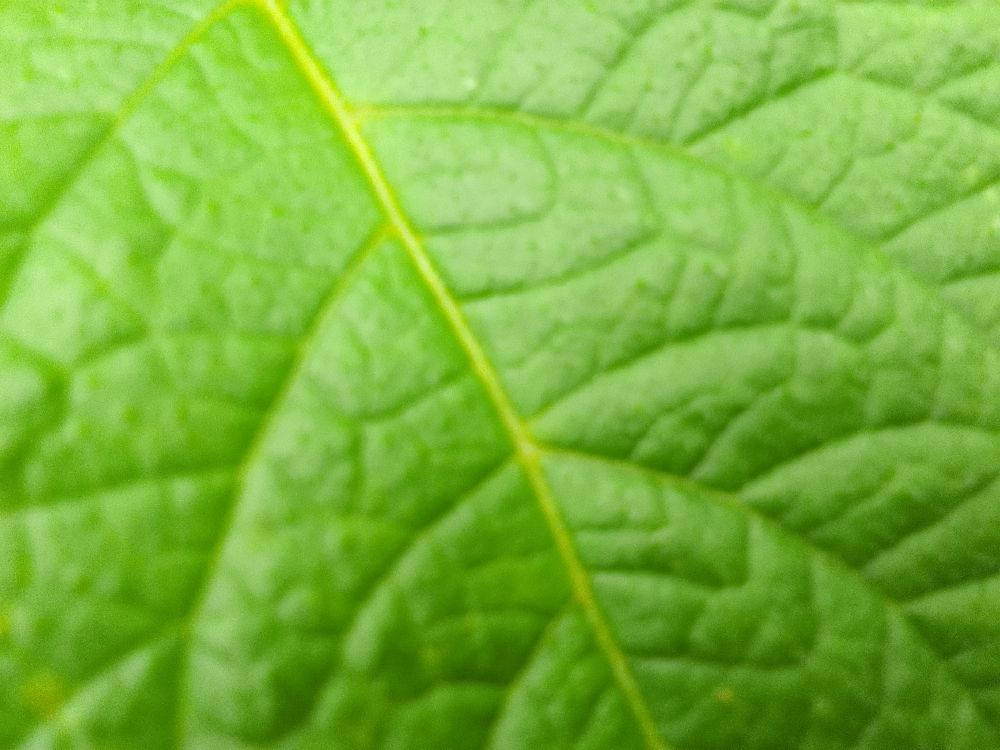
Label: Healthy